Tecnam P2010

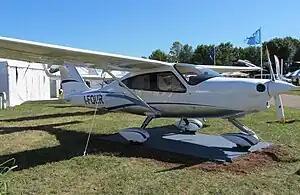
P2010 on display

The Tecnam 2010 is a four-seat, high wing, single engine light aircraft of mixed metal and carbon-fiber-reinforced polymer construction. Built and designed by Costruzioni Aeronautiche Tecnam, based in Capua, Italy, near Naples. The P2010 was first unveiled at the AERO Friedrichshafen show in April 2011 and made its maiden flight in 2012. It received type certification from the European Union Aviation Safety Agency (EASA) under CS-23 in September 2014, and FAA validation under FAR Part 23 followed in 2015.